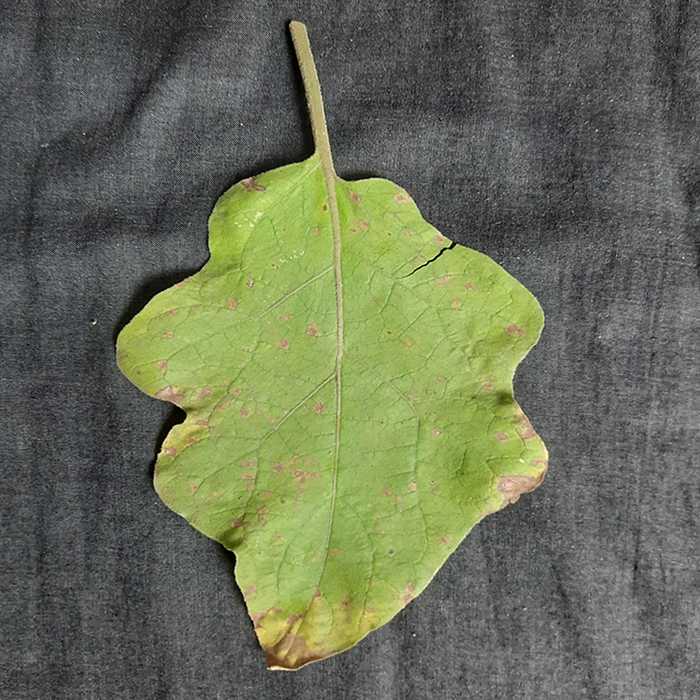
Plant: Eggplant
Label: Eggplant Cercopora leaf spot